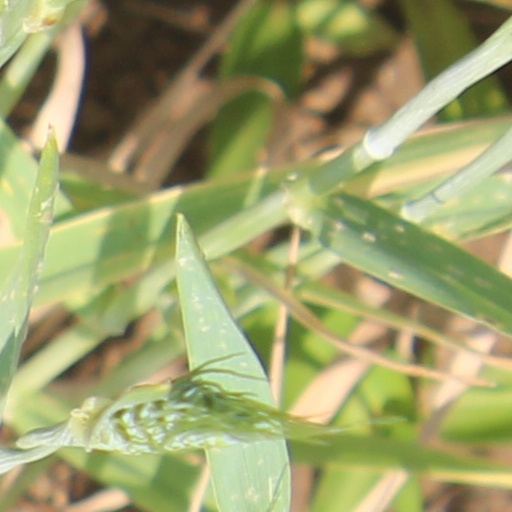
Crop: wheat